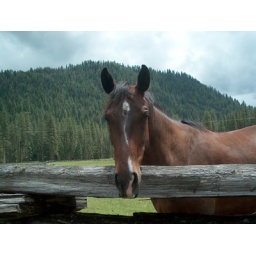
Brown horse by a fence